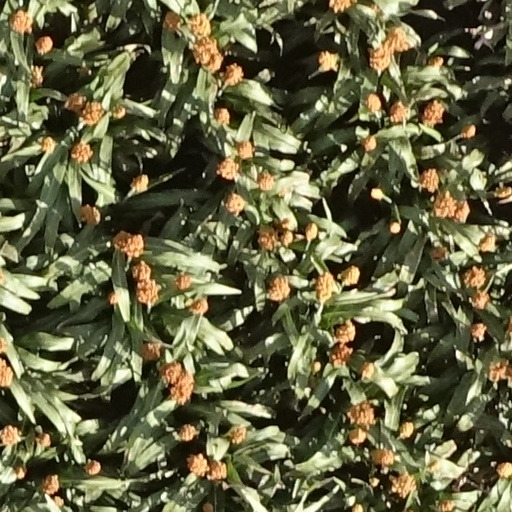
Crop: sorghum